Wahconah Park

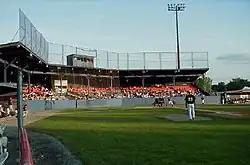

Wahconah Park is a city-owned baseball park located in Pittsfield, Massachusetts, and nestled in a working-class neighborhood. One of the last remaining ballparks in the United States with a wooden grandstand, it was constructed in 1919 and seats 4,500. Through the park's history, 201 different Pittsfield players went on to the Major Leagues, and 100 different Pittsfield players already had some Major League experience. The park was listed on the National Register of Historic Places in 2005.